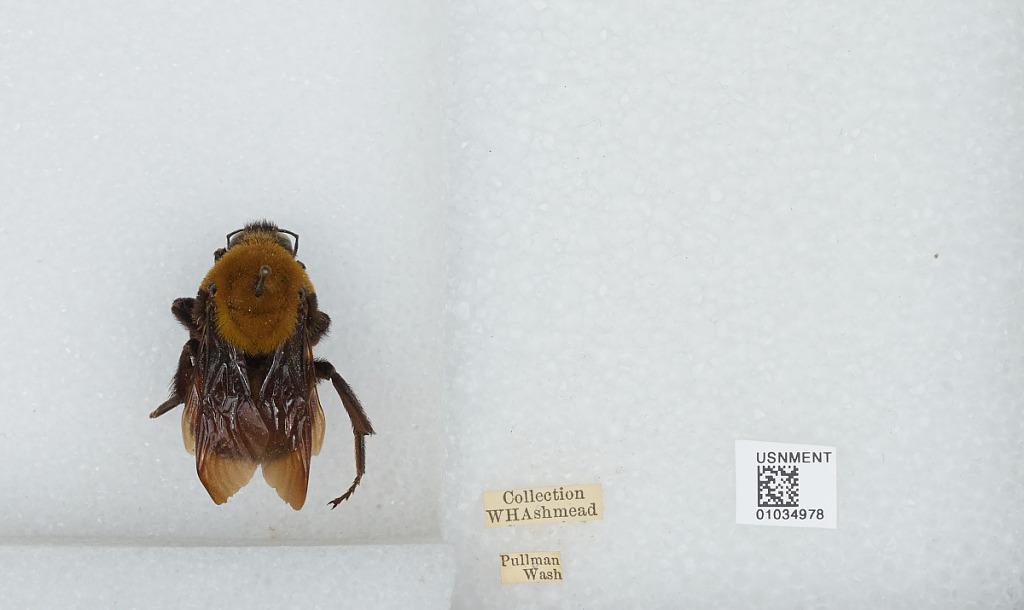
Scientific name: Bombus (Separatobombus) morrisoni Cresson
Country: United States
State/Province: Washington
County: Whitman
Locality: Pullman
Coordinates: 46.73, -117.17